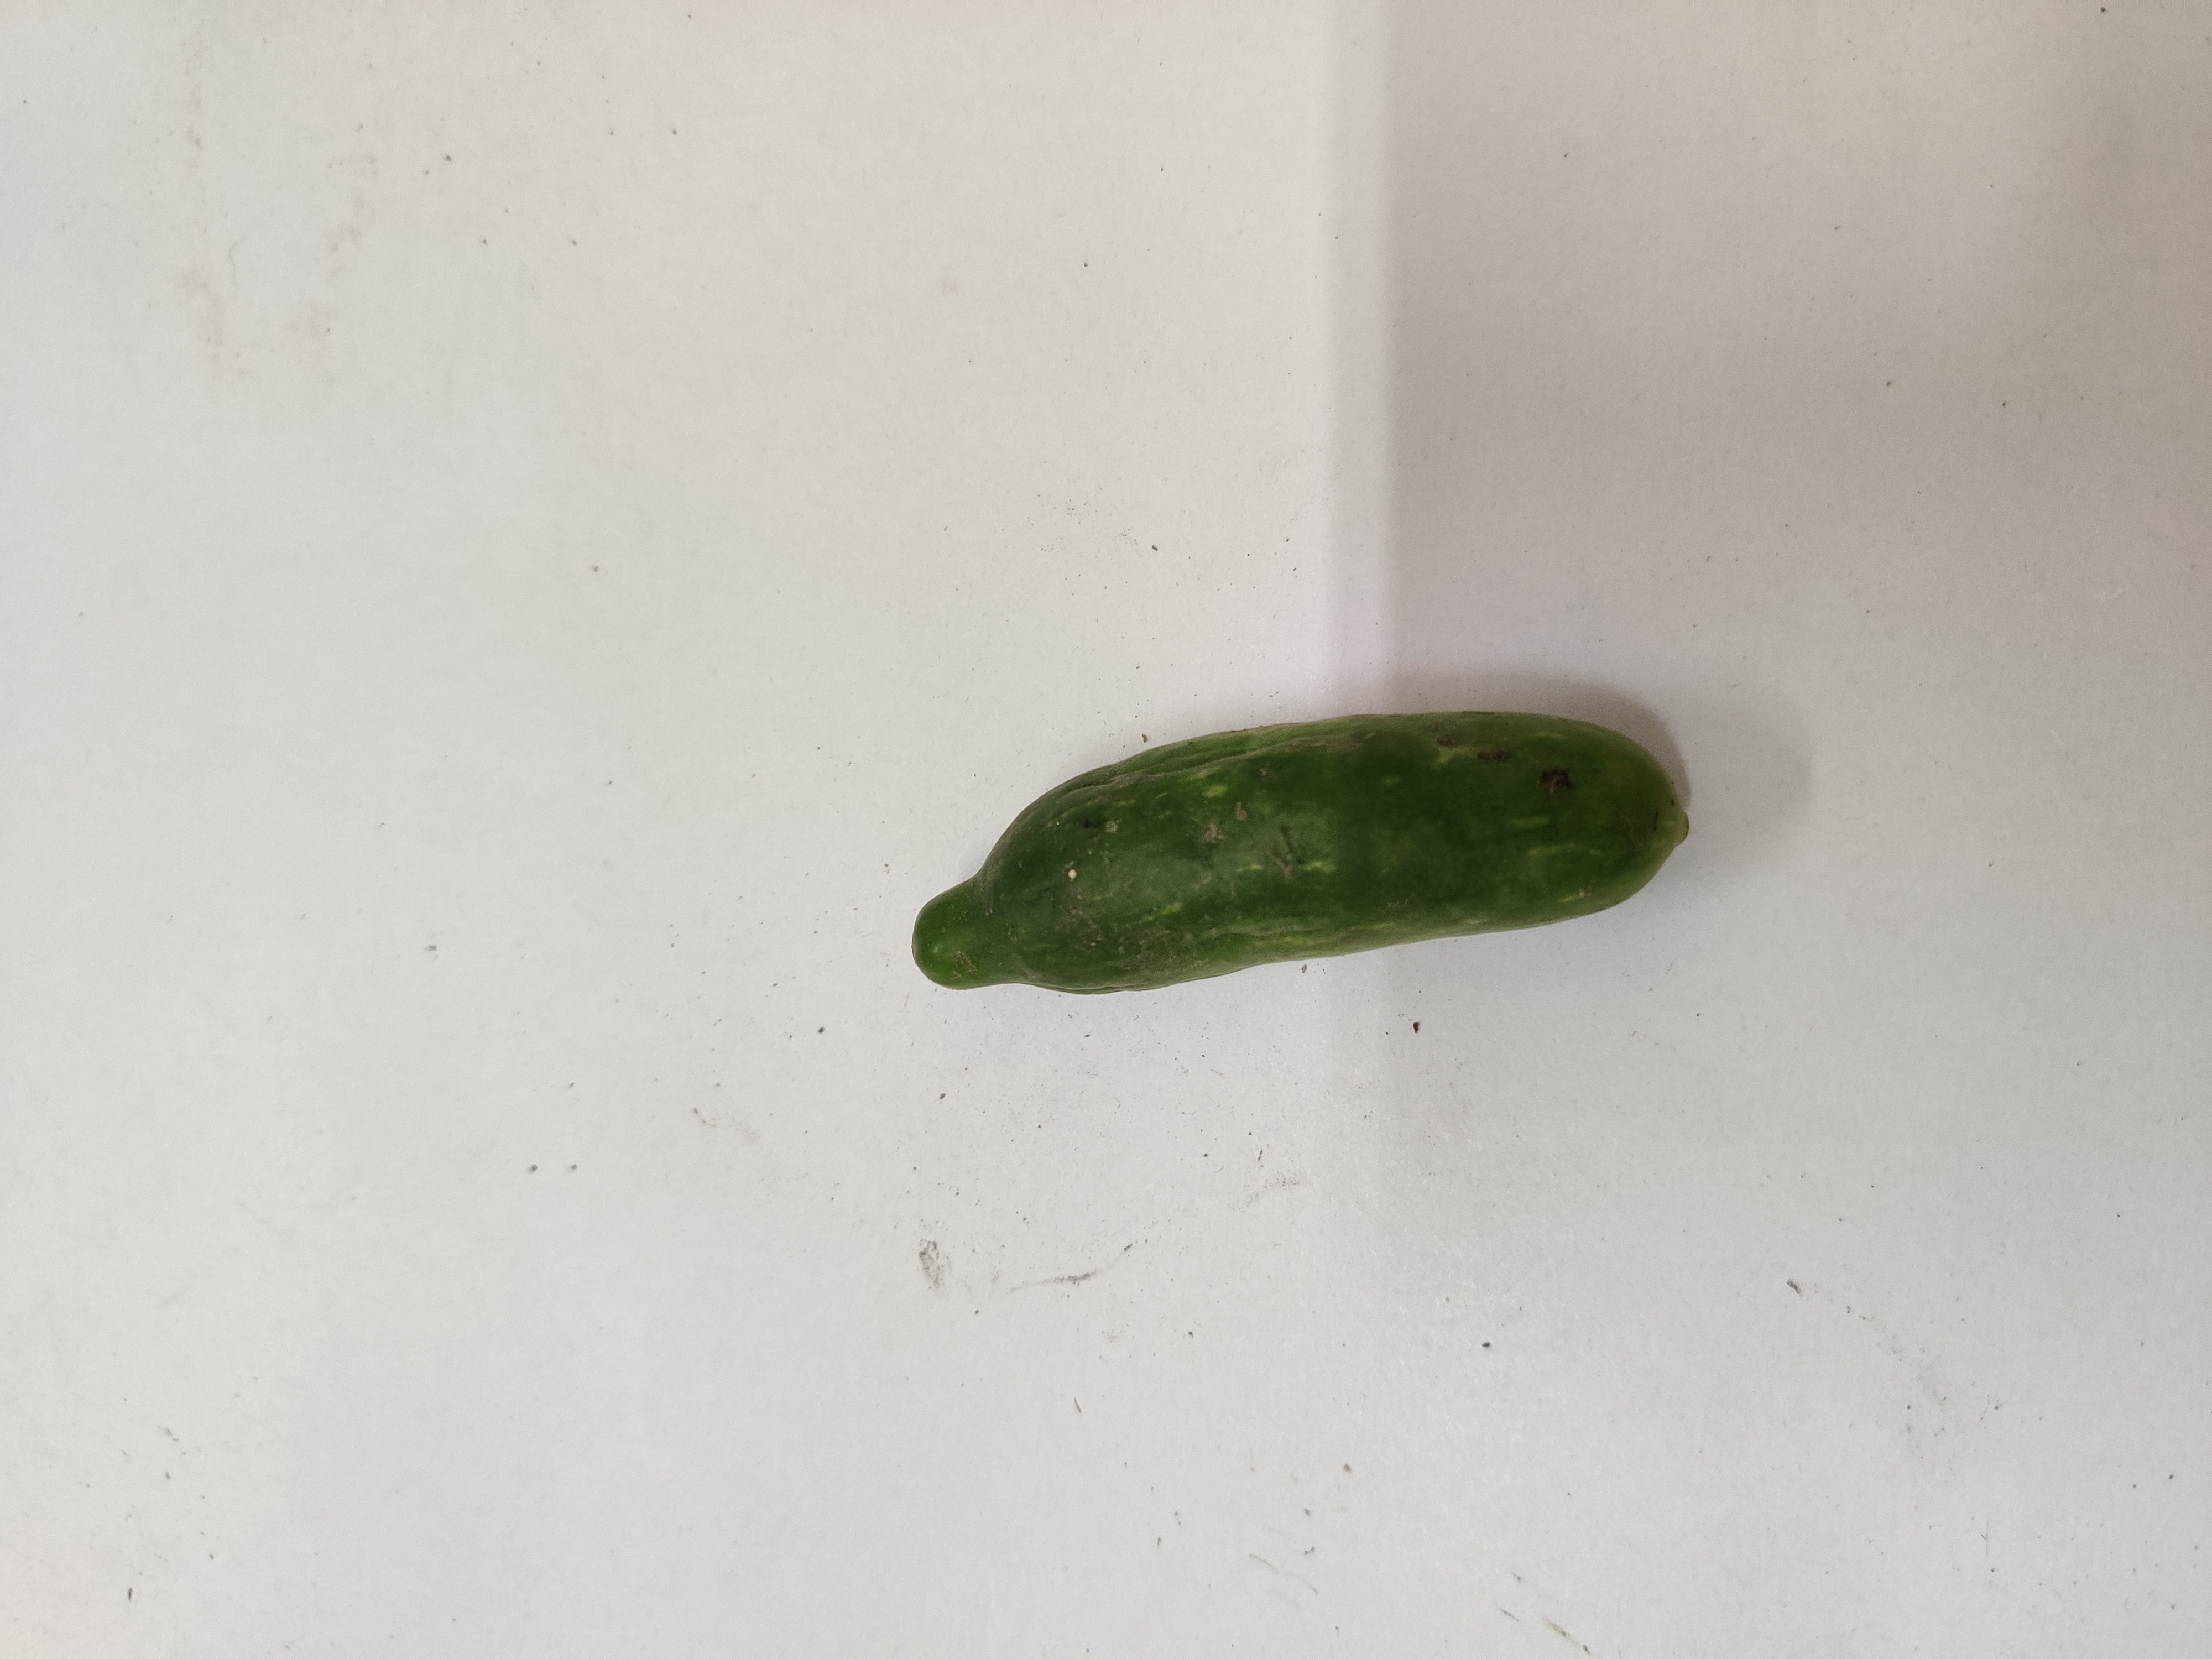
Crop: Ivy Gourd
Condition: Damaged